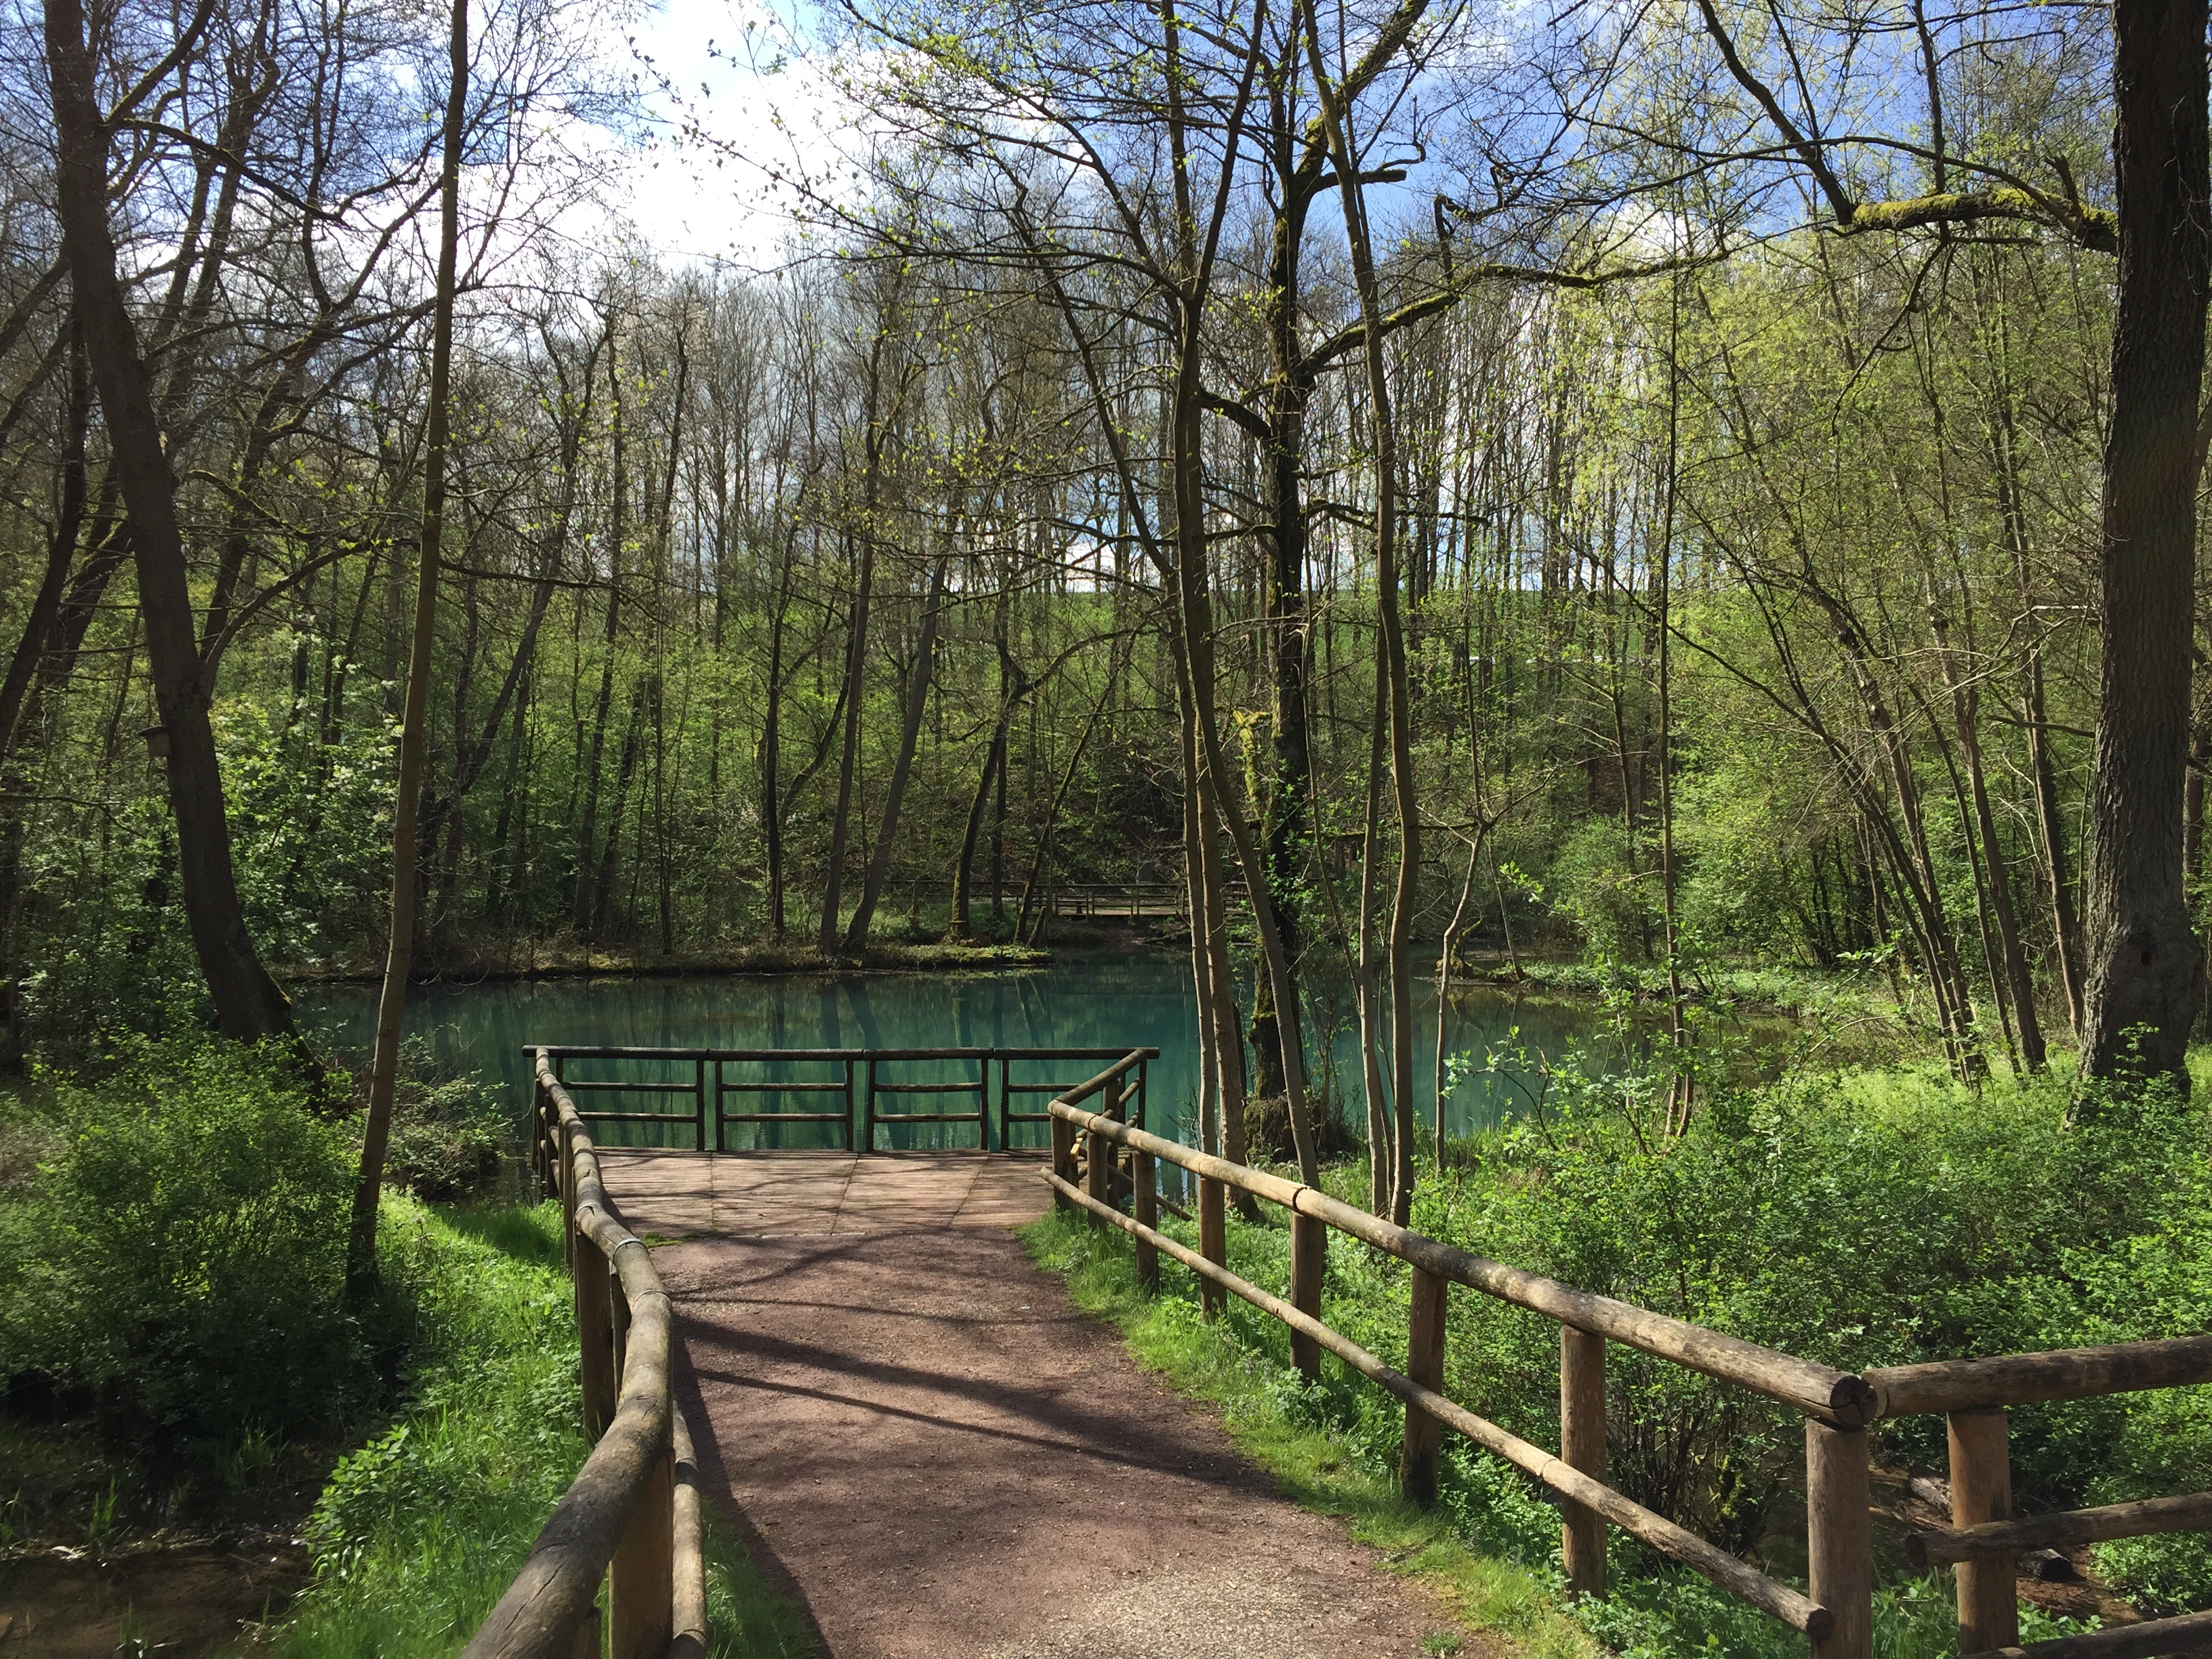
tree, nature, forest, sun, trail, lake, river, pond, green, park, waterway, turquoise, source, wetland, woodland, habitat, idyll, karst spring, natural environment, rhume